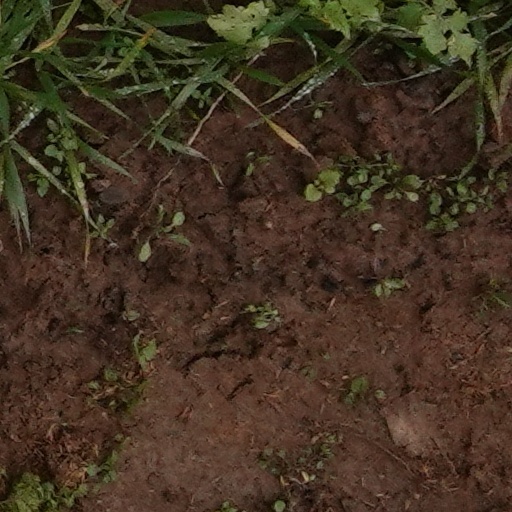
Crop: wheat